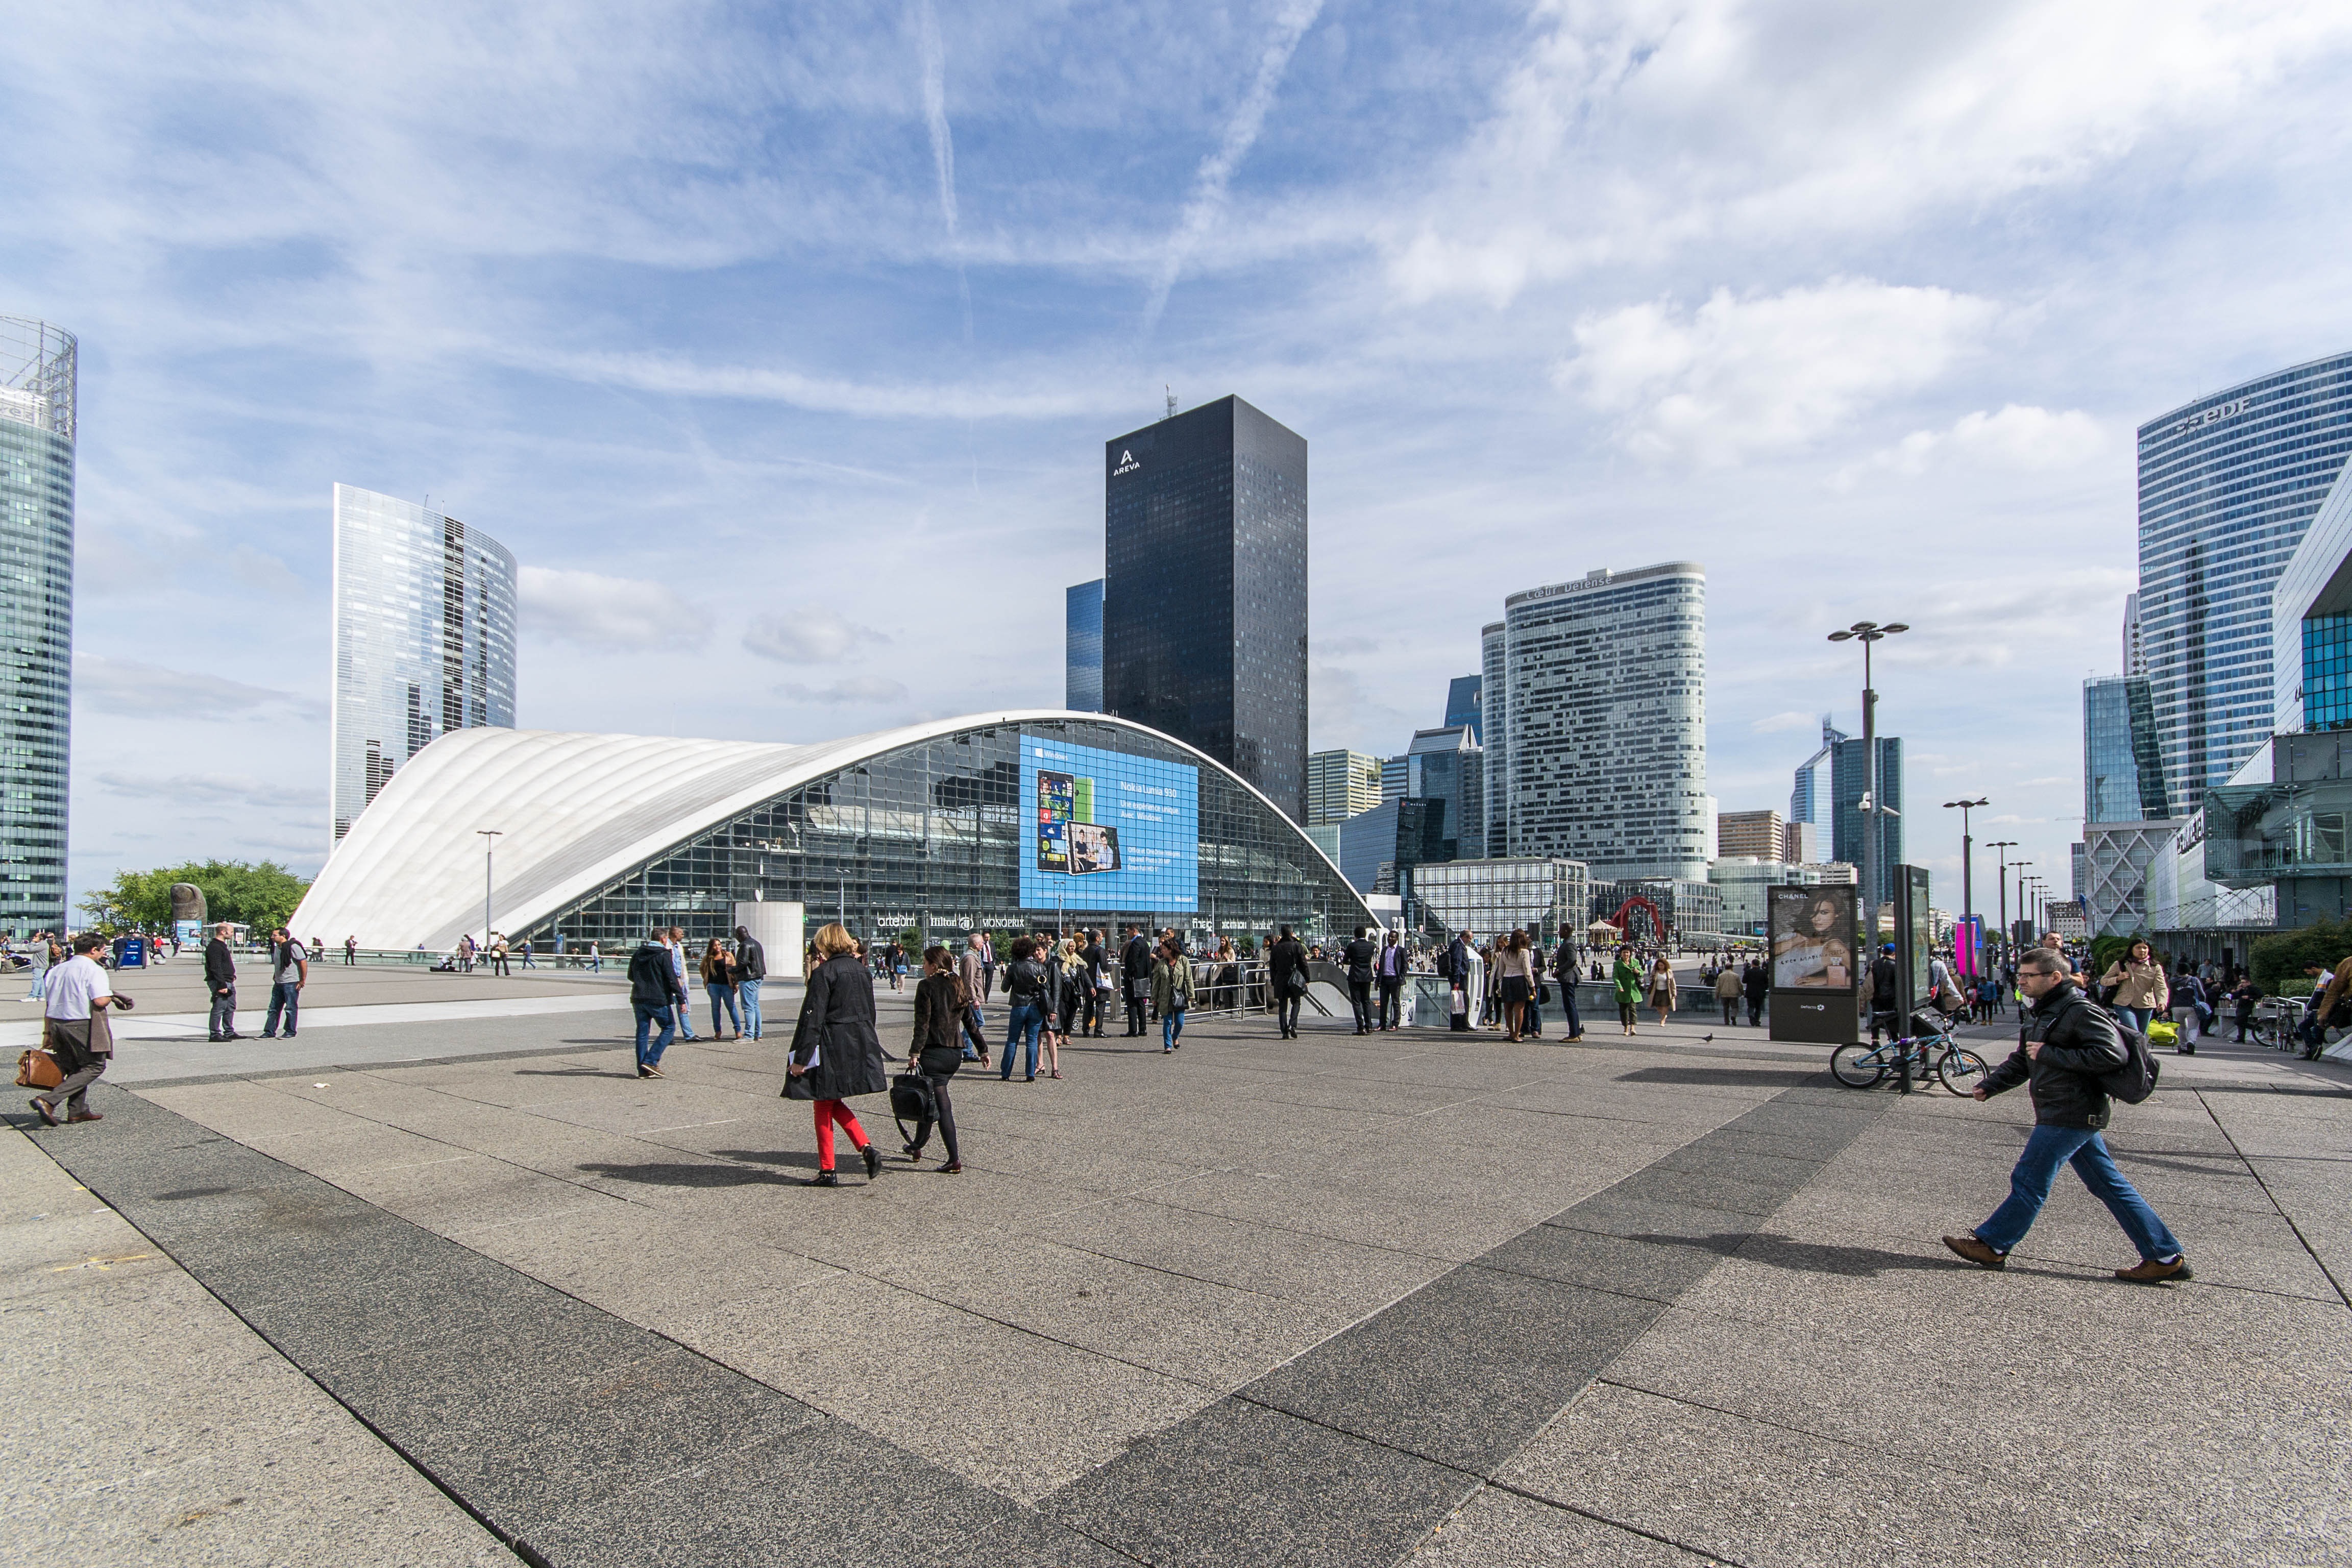
pedestrian, architecture, skyline, city, paris, skyscraper, cityscape, downtown, transport, france, plaza, stadium, public transport, town square, urban area, la defense, human settlement, metropolitan area